José Moldes

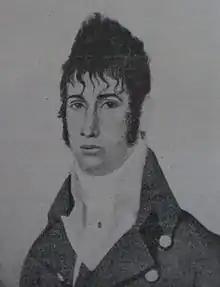
José Moldes

José Moldes (January 1, 1785 - April 18, 1824) was an Argentine military leader. He was born in the Salta Province, and moved to Spain in his infancy. His father was Antonio Moldes y González, from Barro (Barro is a municipality in Galicia, Spain in the province of Pontevedra). He served in the Spanish army, and joined lodges in Cádiz opposed to the absolutist monarchy. He left Spain and moved to Buenos Aires, supporting the faction of Mariano Moreno after the May Revolution. He was exiled by the 1811 coup, but returned to the Assembly of the Year XIII. He was proposed in 1816 as a possible Supreme Director of the United Provinces of the Río de la Plata by deputies of the Congress of Tucumán, but José de San Martín feared that his strong feud with Buenos Aires may break national unity, and opposed his candidacy.